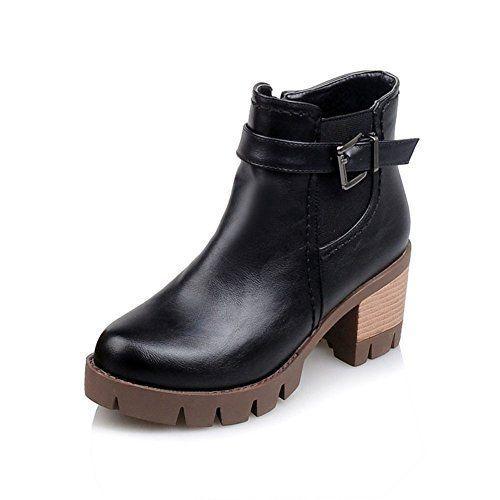
leather -- this is an affiliate link .